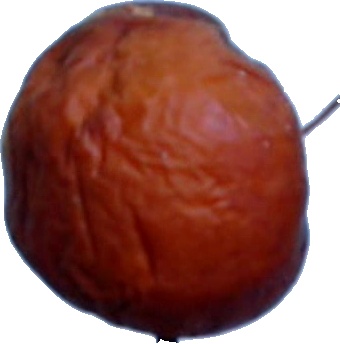
Label: apple_rotten_1